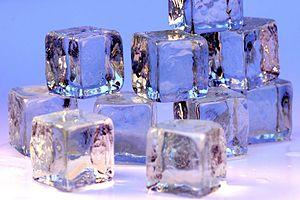
La pagophagie est une compulsion qui se manifeste par un besoin irrésistible de mâcher ou d'ingérer des glaçons, du givre, ou des produits encore surgelés. C'est une forme de pica, qui peut s'associer à une anémie avec carence en fer dans les cas sévères.